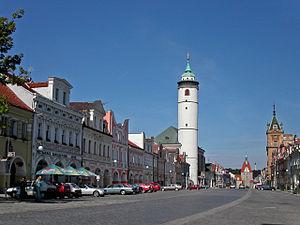
Domažlice est une ville de la région de Plzeň, en Tchéquie, et le chef-lieu du district de Domažlice. Sa population s'élevait à 11 177 habitants en 2017.